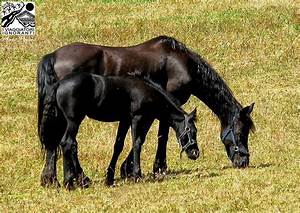
Label: horse